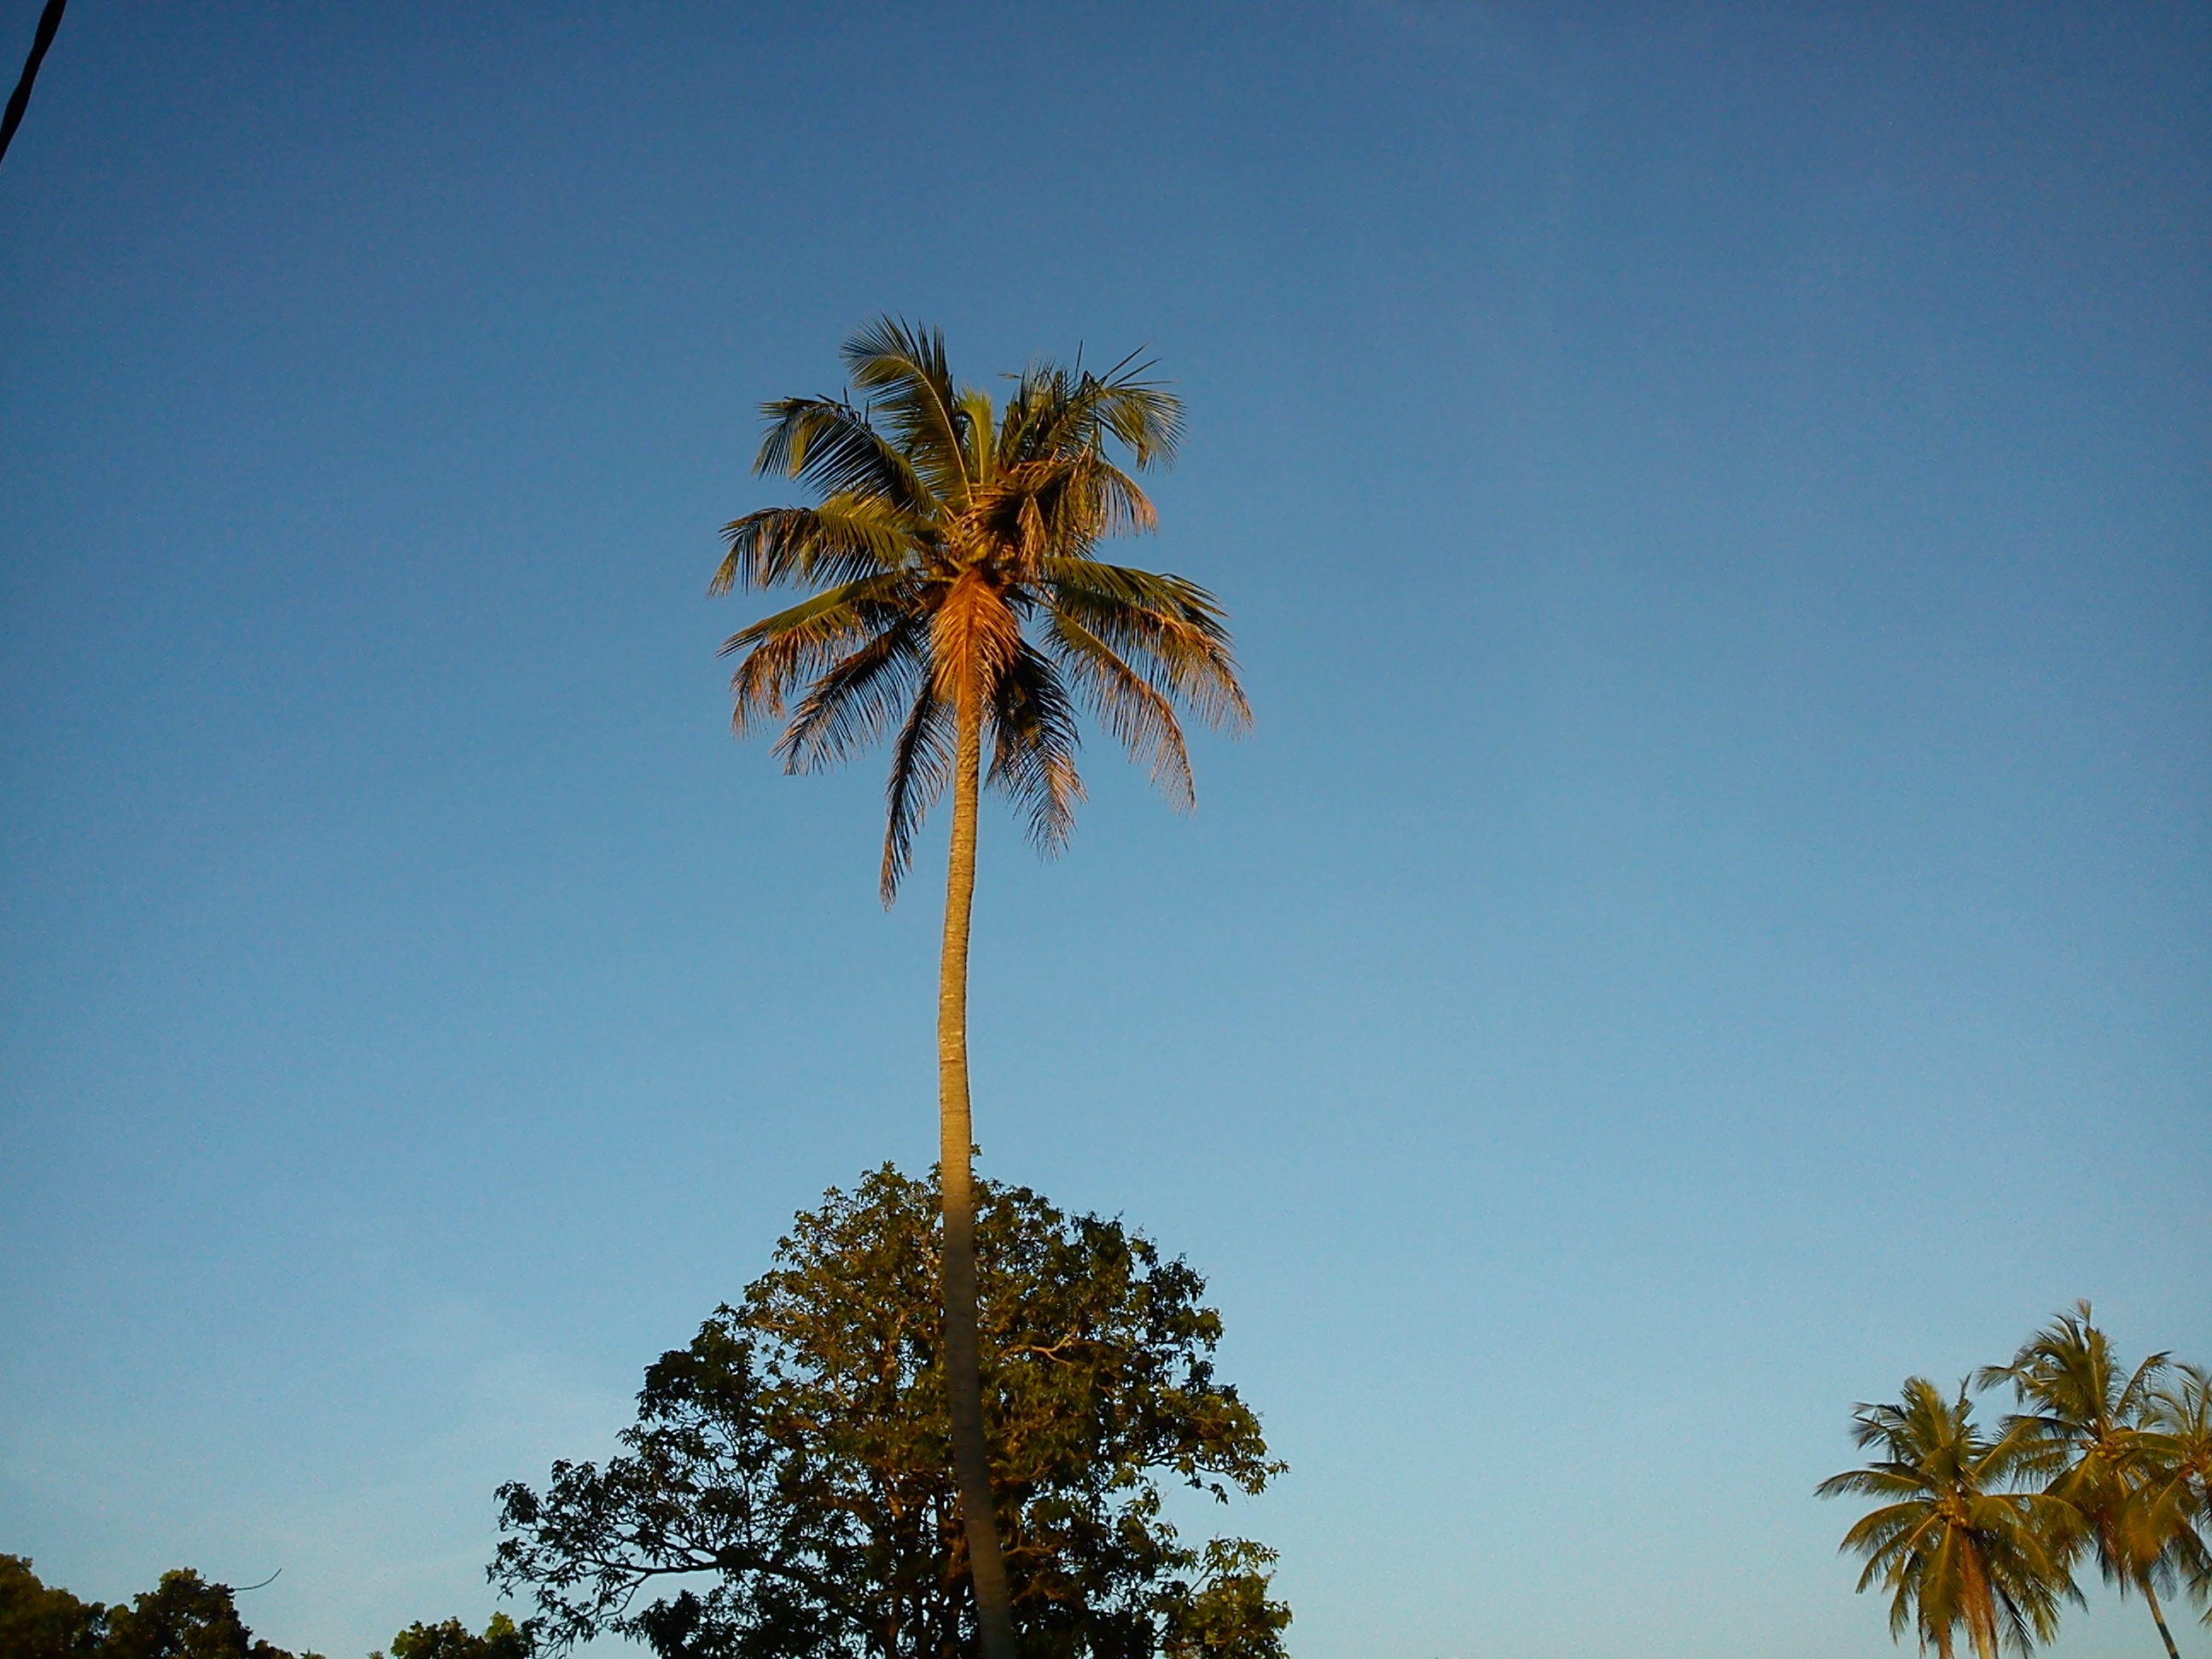
tree, nature, plant, sky, sunlight, leaf, flower, wind, paradise, botany, flora, blue sky, coconut, tropics, flowering plant, coconut tree, woody plant, land plant, arecales, palm family, borassus flabellifer